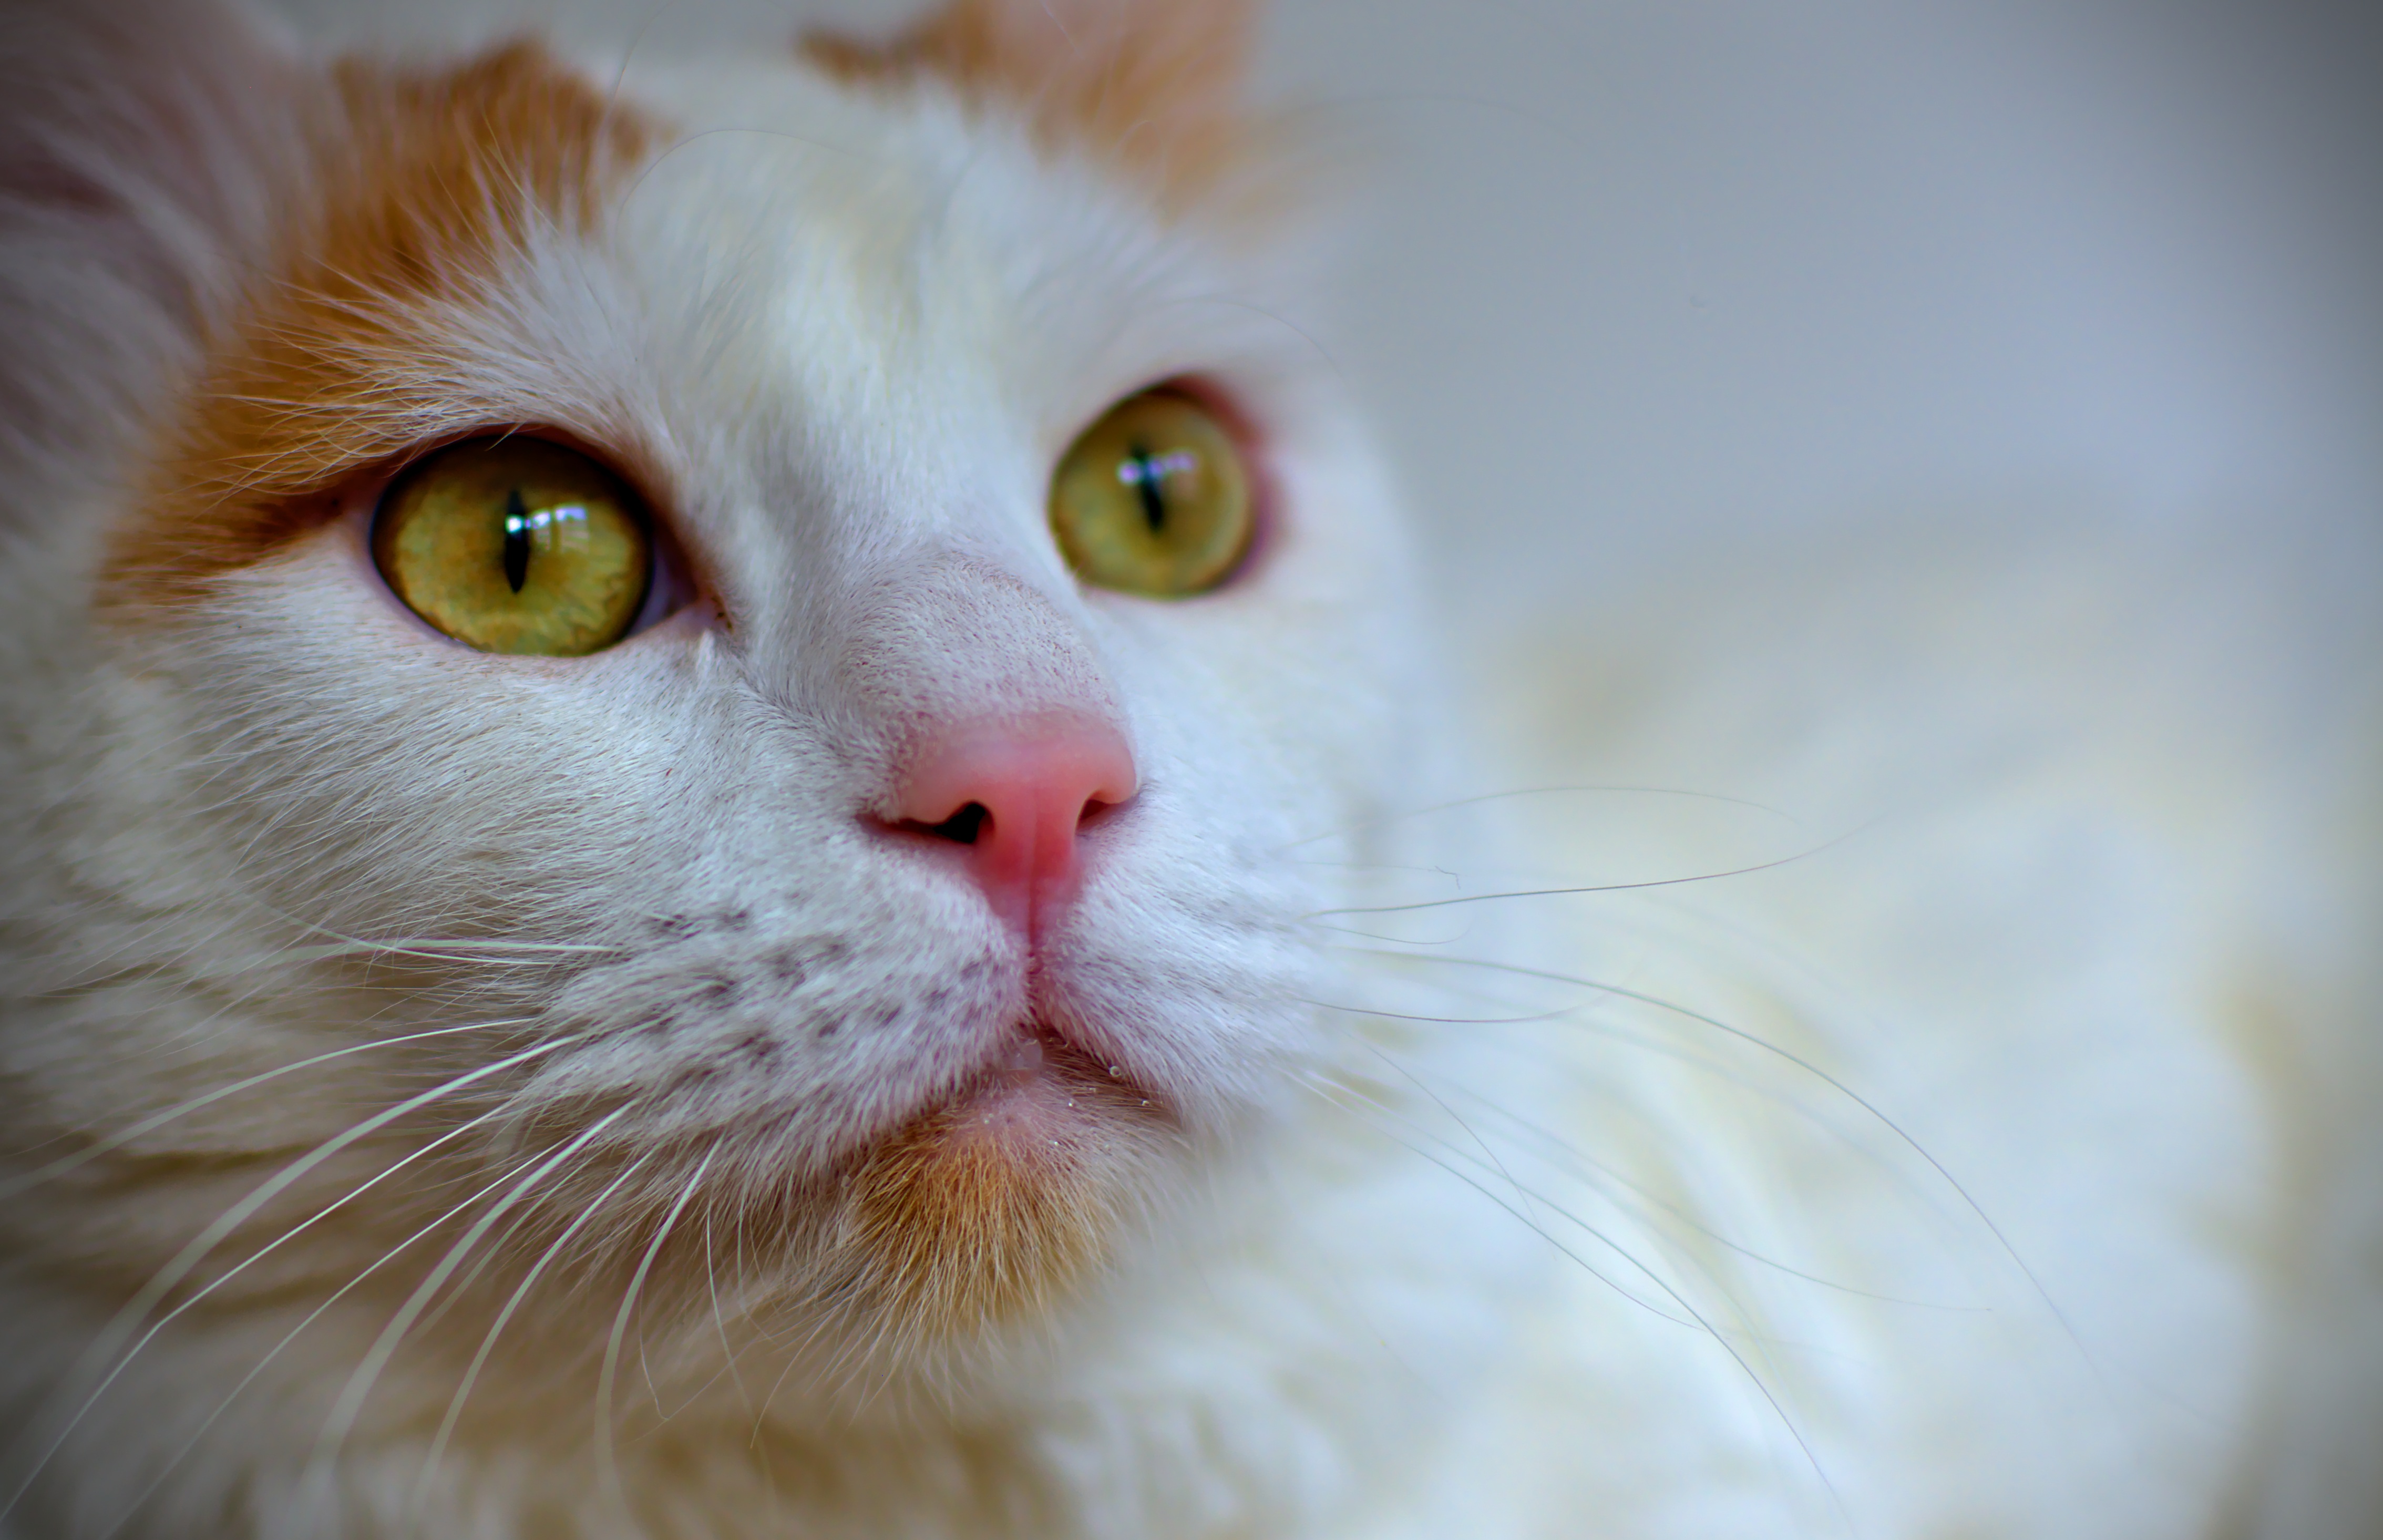
white, kitten, cat, mammal, close up, pets, nose, whiskers, eye, animals, skin, vertebrate, organ, cat face, macro photography, white cat, turkish van, small to medium sized cats, cat like mammal, carnivoran